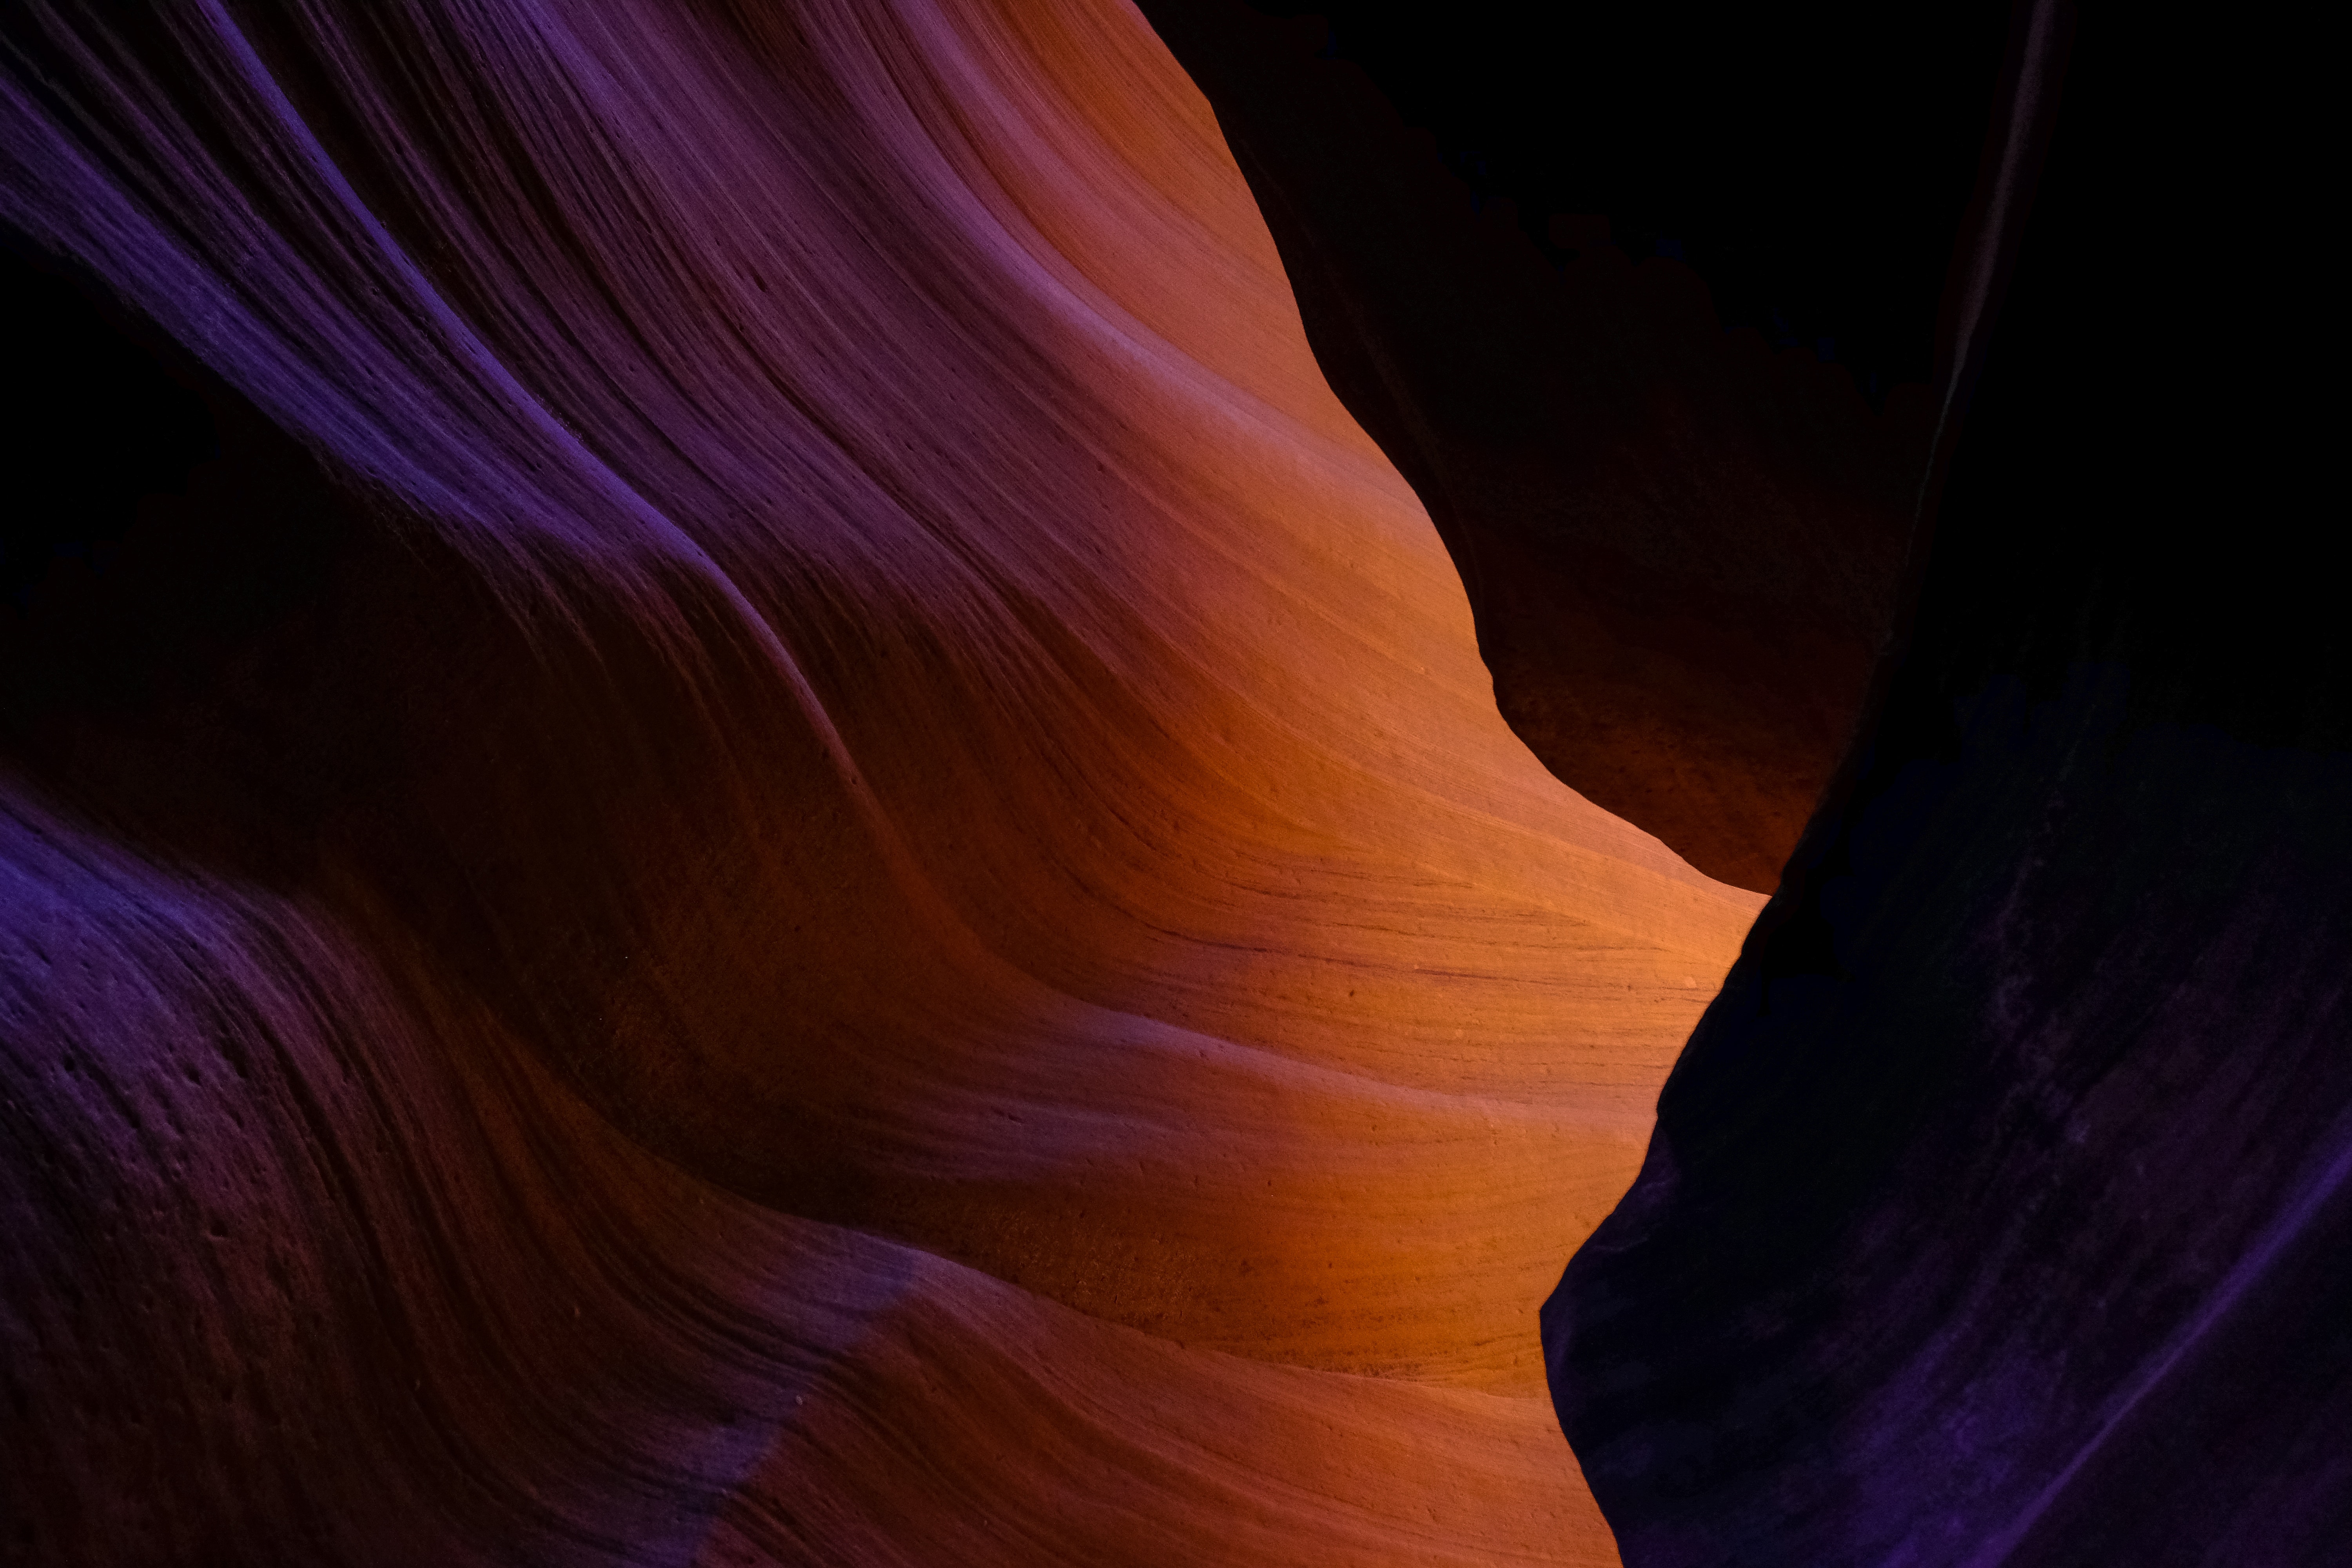
purple, red, canyon, light, violet, sky, formation, plant, magenta